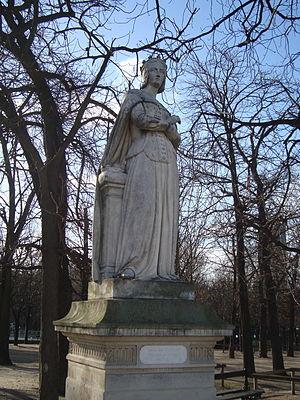
L'histoire du sport féminin en France présente souvent ce fait comme une conquête contemporaine mais l'affirmation selon laquelle les Françaises n'ont eu que récemment accès aux activités physiques et sportives mérite d'être tempérée au fur et à mesure que l'on remonte le fil de l'histoire. Si aux confins des XIXᵉ et XXᵉ siècles certaines ont trouvé leur place au sein du mouvement gymnique et des activités traditionnelles, comme à l'escrime ou l'aviron, l'accès des autres à la révolution sportive anglo-saxonne est loin d'être aussi aisé, et après la guerre de 1914-1918 des sportives doivent créer leurs propres institutions pour pouvoir exister et n'être finalement admises aux Jeux olympiques dans les disciplines de leur choix qu'en 1928, en dépit des réserves de la Faculté à l'encontre des activités physiques intenses pour la physiologie féminine et de l'opposition déterminée de Pierre de Coubertin. Il convient de souligner la place exemplaire tenue par Alice Milliat dans ce véritable combat.
Anne de France, dite Anne de Beaujeu, née en avril 1461 à Genappe et morte le 14 novembre 1522 à Chantelle, est une princesse et régente du royaume de France.
Jacques-Édouard Gatteaux, né le 4 novembre 1788 à Paris où il est mort le 9 février 1881, est un sculpteur et médailleur et fondeur français.
Les Reines de France et Femmes illustres sont une série de vingt sculptures présentées en plein-air depuis le milieu du XIXᵉ siècle dans le jardin du Luxembourg à Paris, en France. Elle apparaît comme une version féminine de la série des Hommes illustres au palais du Louvre, construite à la même époque.